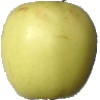
Label: Apple Golden 2